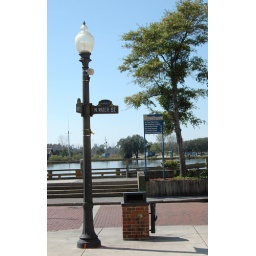
water street in wilmington